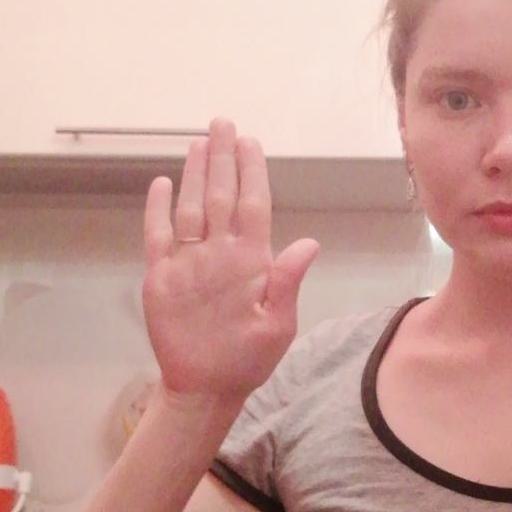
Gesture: stop